George Bramwell Evens

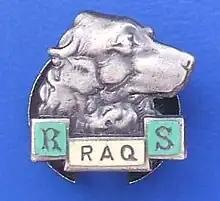
A 1950s Romany Society badge, depicting Raq

The "Romany Society", originally formed in 1943, disbanded in 1965, and re-founded in 1996, celebrates his life and work, with regular newsletters and an annual magazine. Its patron is Terry Waite.